Ali Pasha of Yanina

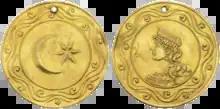
Medallion attributed to Ali Pasha, 1807

Despite his setback in Souli, Ali Pasha retained an influential standing in Constantinople. For example, Ali managed to use his influence to reverse the death penalty imposed on the Pasha of Negroponte after he pleaded to Ali for help. Although he had obtained his power through force in a lawless environment, it was crucial for Ali Pasha to maintain peace and stability to ensure that his coffers remained full. Ali would offer protection to towns and villages in return for their loyalty, thereby increasing his control over his expanding territories by appointing his representatives and negotiating appropriate terms and tax arrangements.